Cairo

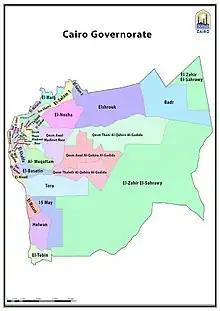
Cairo city administrative boundary and districts in English

Cairo's Tahrir Square was the focal point of the 2011 Egyptian revolution against former president Hosni Mubarak. More than 50,000 protesters first occupied the square on 25 January, during which the area's wireless services were reported to be impaired. In the following days Tahrir Square continued to be the primary destination for protests in Cairo. The uprising was mainly a campaign of non-violent civil resistance, which featured a series of demonstrations, marches, acts of civil disobedience, and labour strikes. Millions of protesters from a variety of socio-economic and religious backgrounds demanded the overthrow of the regime of Egyptian President Hosni Mubarak. Despite being predominantly peaceful in nature, the revolution was not without violent clashes between security forces and protesters, with at least 846 people killed and 6,000 injured. The uprising took place in Cairo, Alexandria, and in other cities in Egypt, following the Tunisian revolution that resulted in the overthrow of the long-time Tunisian president Zine El Abidine Ben Ali. On 11 February, following weeks of determined popular protest and pressure, Hosni Mubarak resigned from office.